Scientology and psychiatry

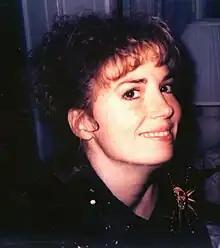
Scientologist Lisa McPherson died in 1995 after refusing psychiatric treatment.

Since the founding of the Church of Scientology in 1954 by L. Ron Hubbard, the relationship between Scientology and psychiatry has been dominated by strong opposition by the organization against the medical specialty of psychiatry and of psychology, with themes relating to this opposition occurring repeatedly throughout Scientology literature and doctrine. According to the Church of Scientology, psychiatry has a long history of improper and abusive care. The group's views have been disputed, criticized, and condemned by experts in the medical and scientific community and have been a source of public controversy.